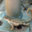
Label: lizard